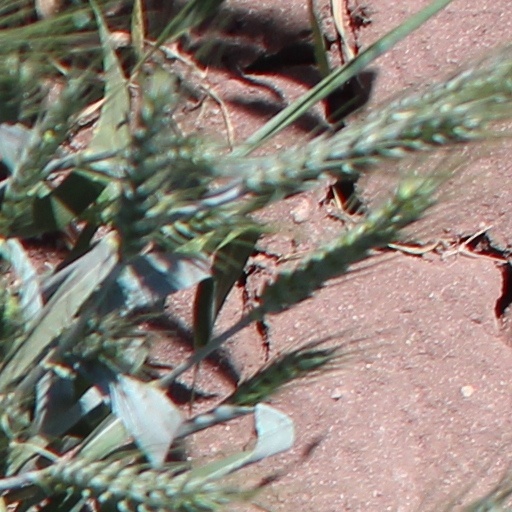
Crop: wheat